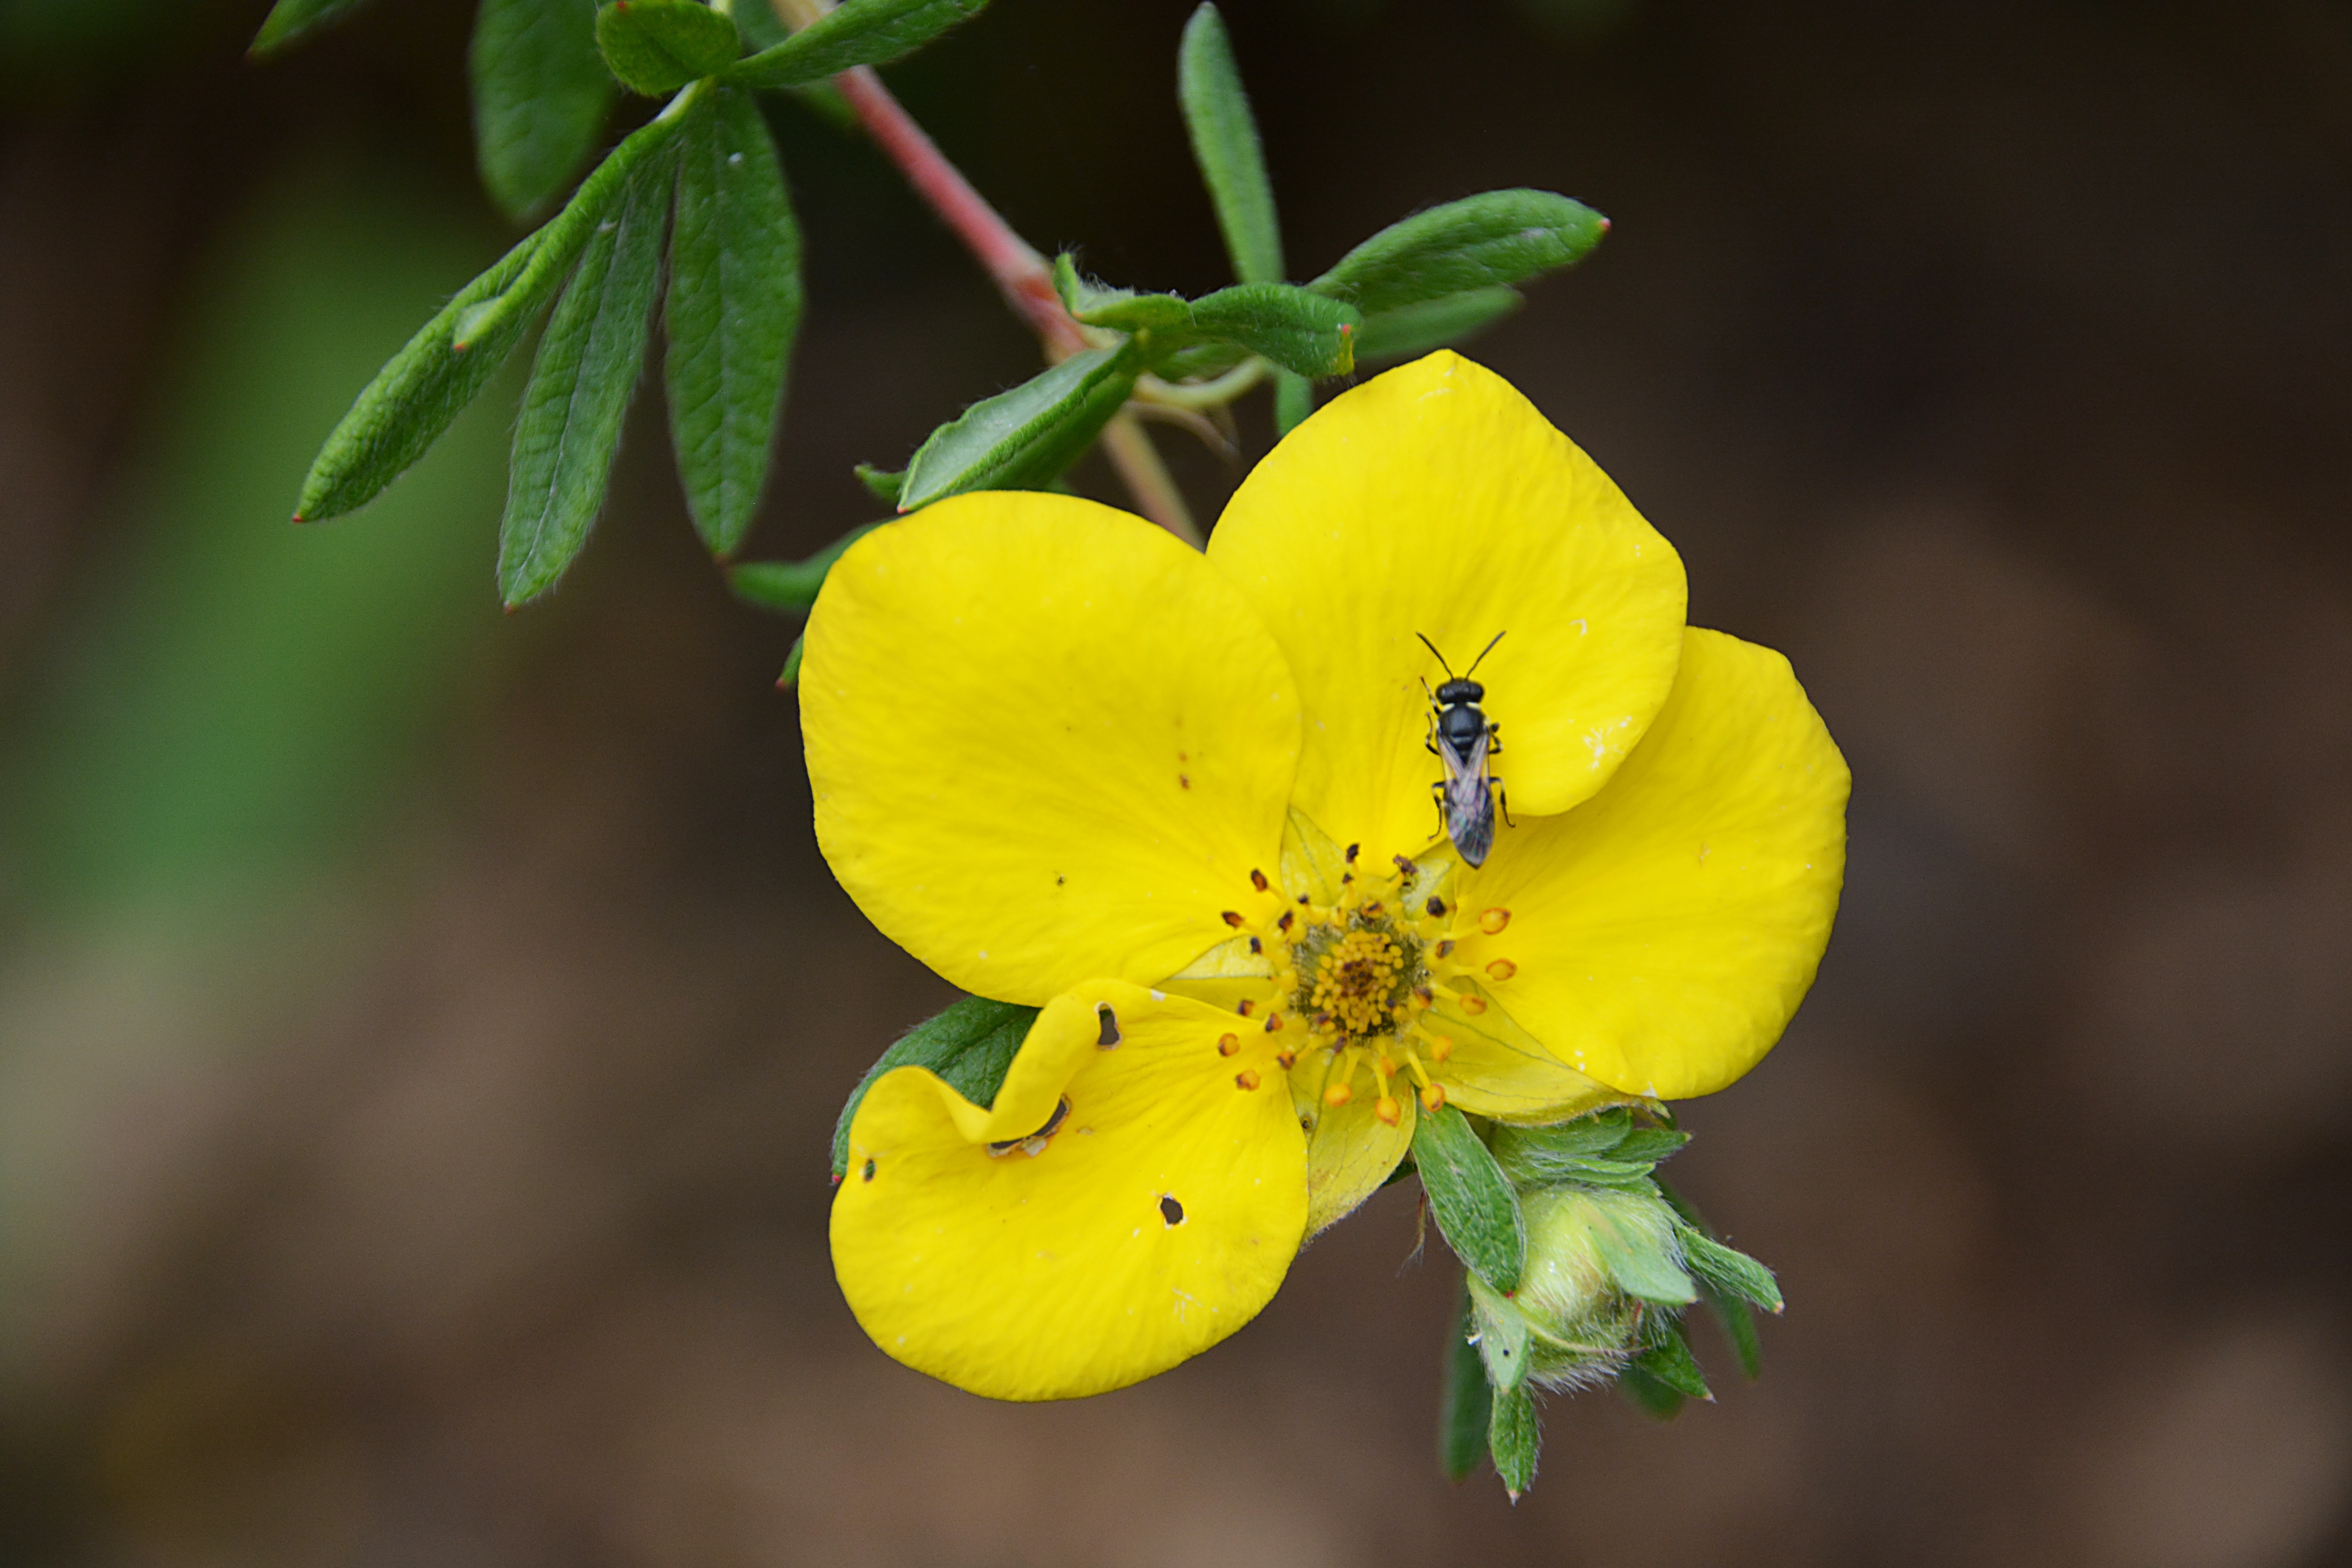
nature, blossom, plant, photography, flower, petal, pollen, green, produce, insect, botany, yellow, garden, flora, fauna, wildflower, close up, petals, flowering, nectar, macro photography, summer flowers, flowering plant, anemone buttercup false, plant stem, land plant